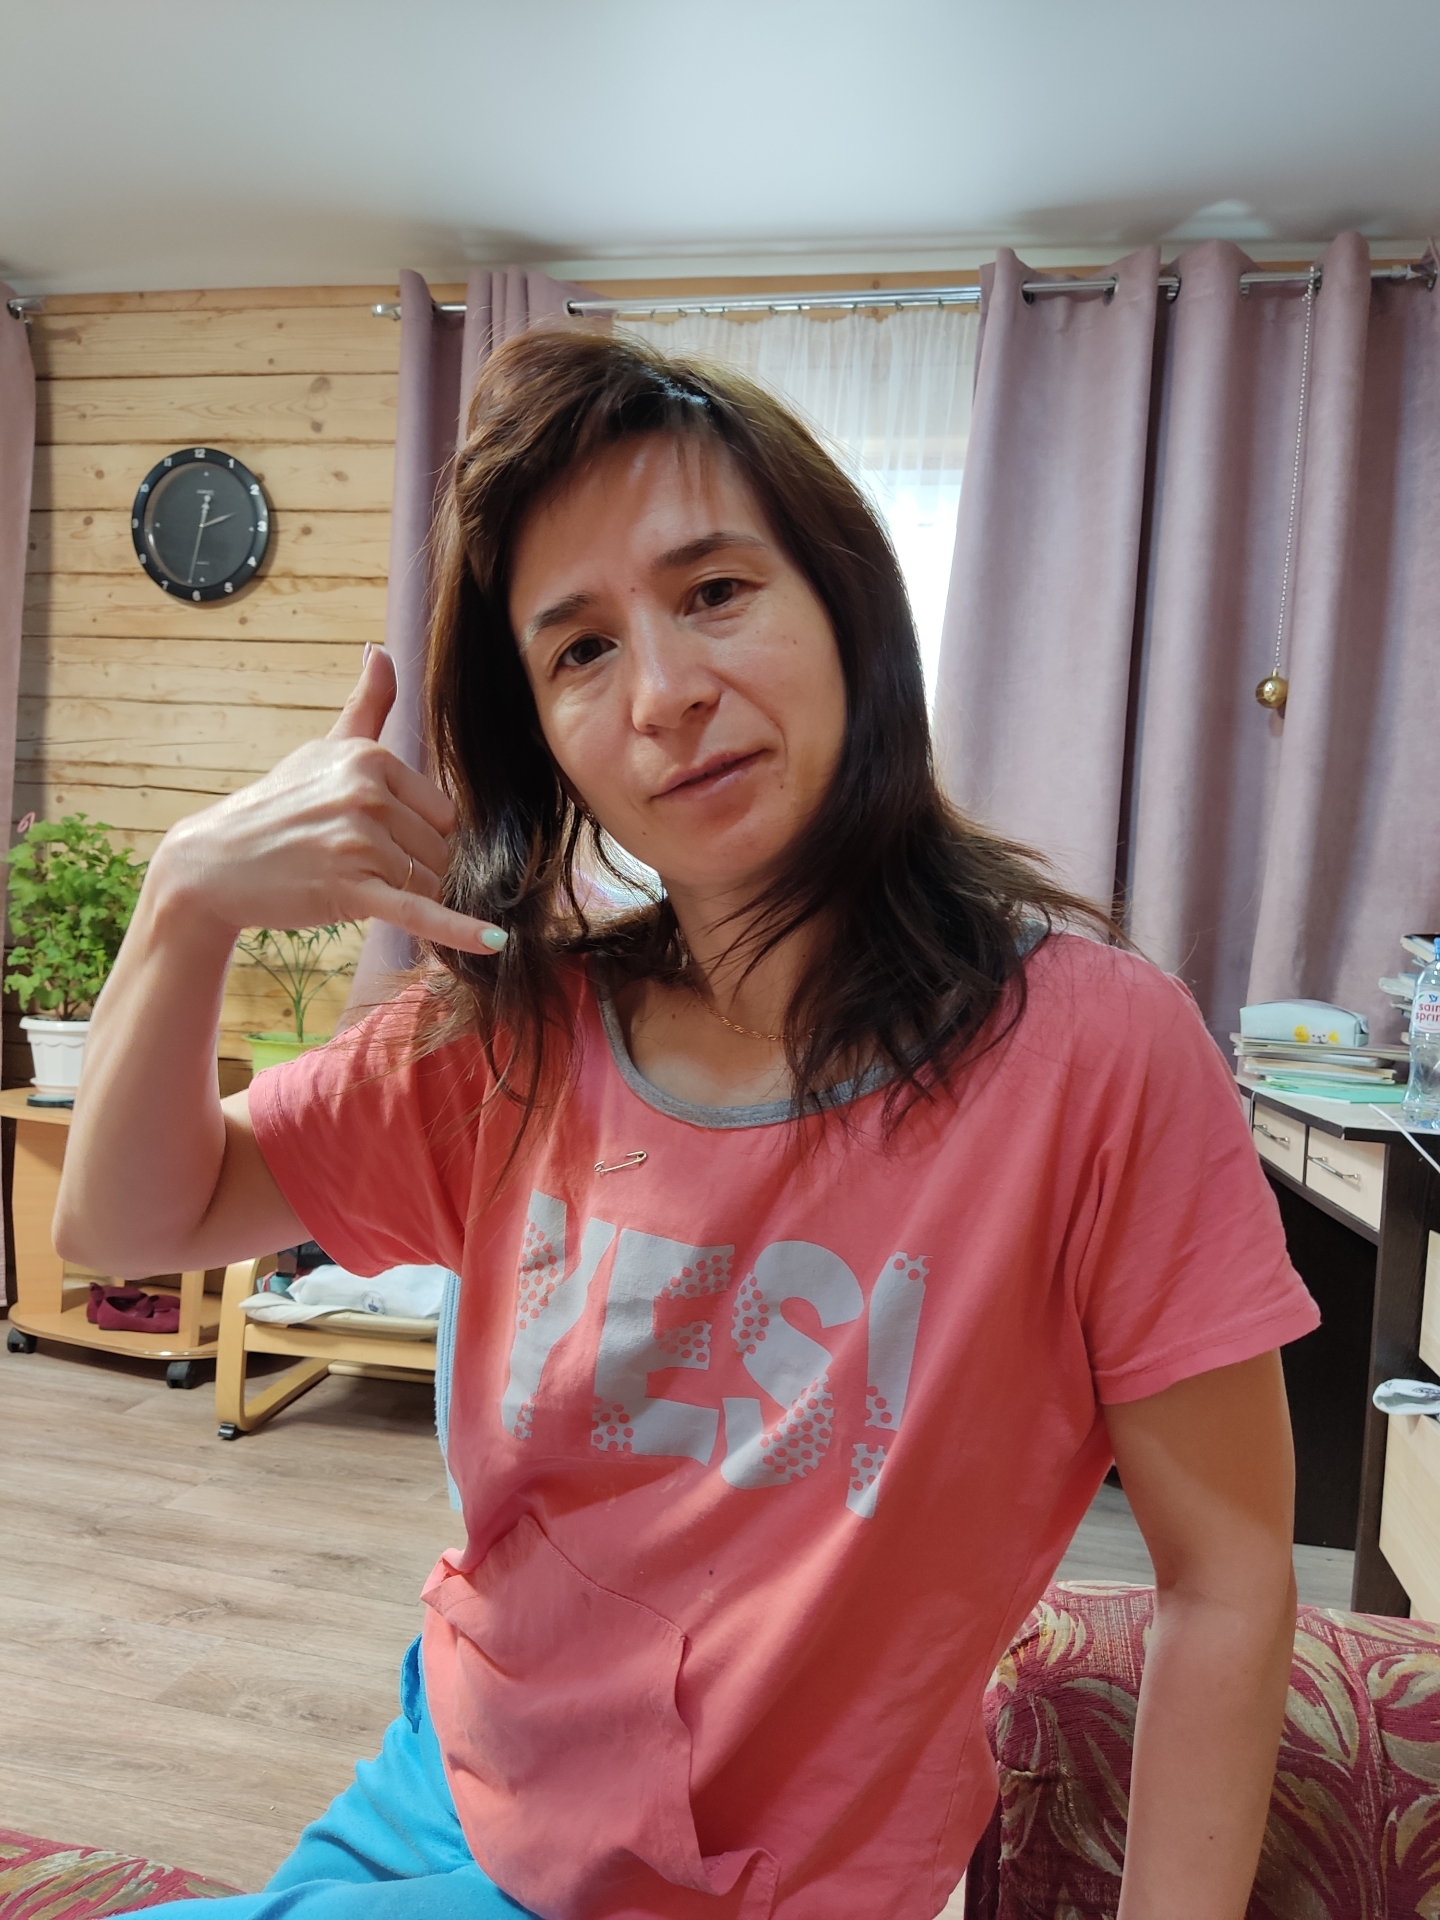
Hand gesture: call